Z-Ligand

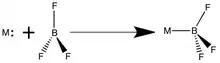
The bond geometry change for a planar BF molecule when bound to a metal.

Many of the simplest Z-ligands are simple Lewis acids with electron-deficient center atoms such as BX, BH, BR, AlX, etc. While these molecules typically have trigonal planar geometry, when bonded to a metal center, they become tetrahedral.